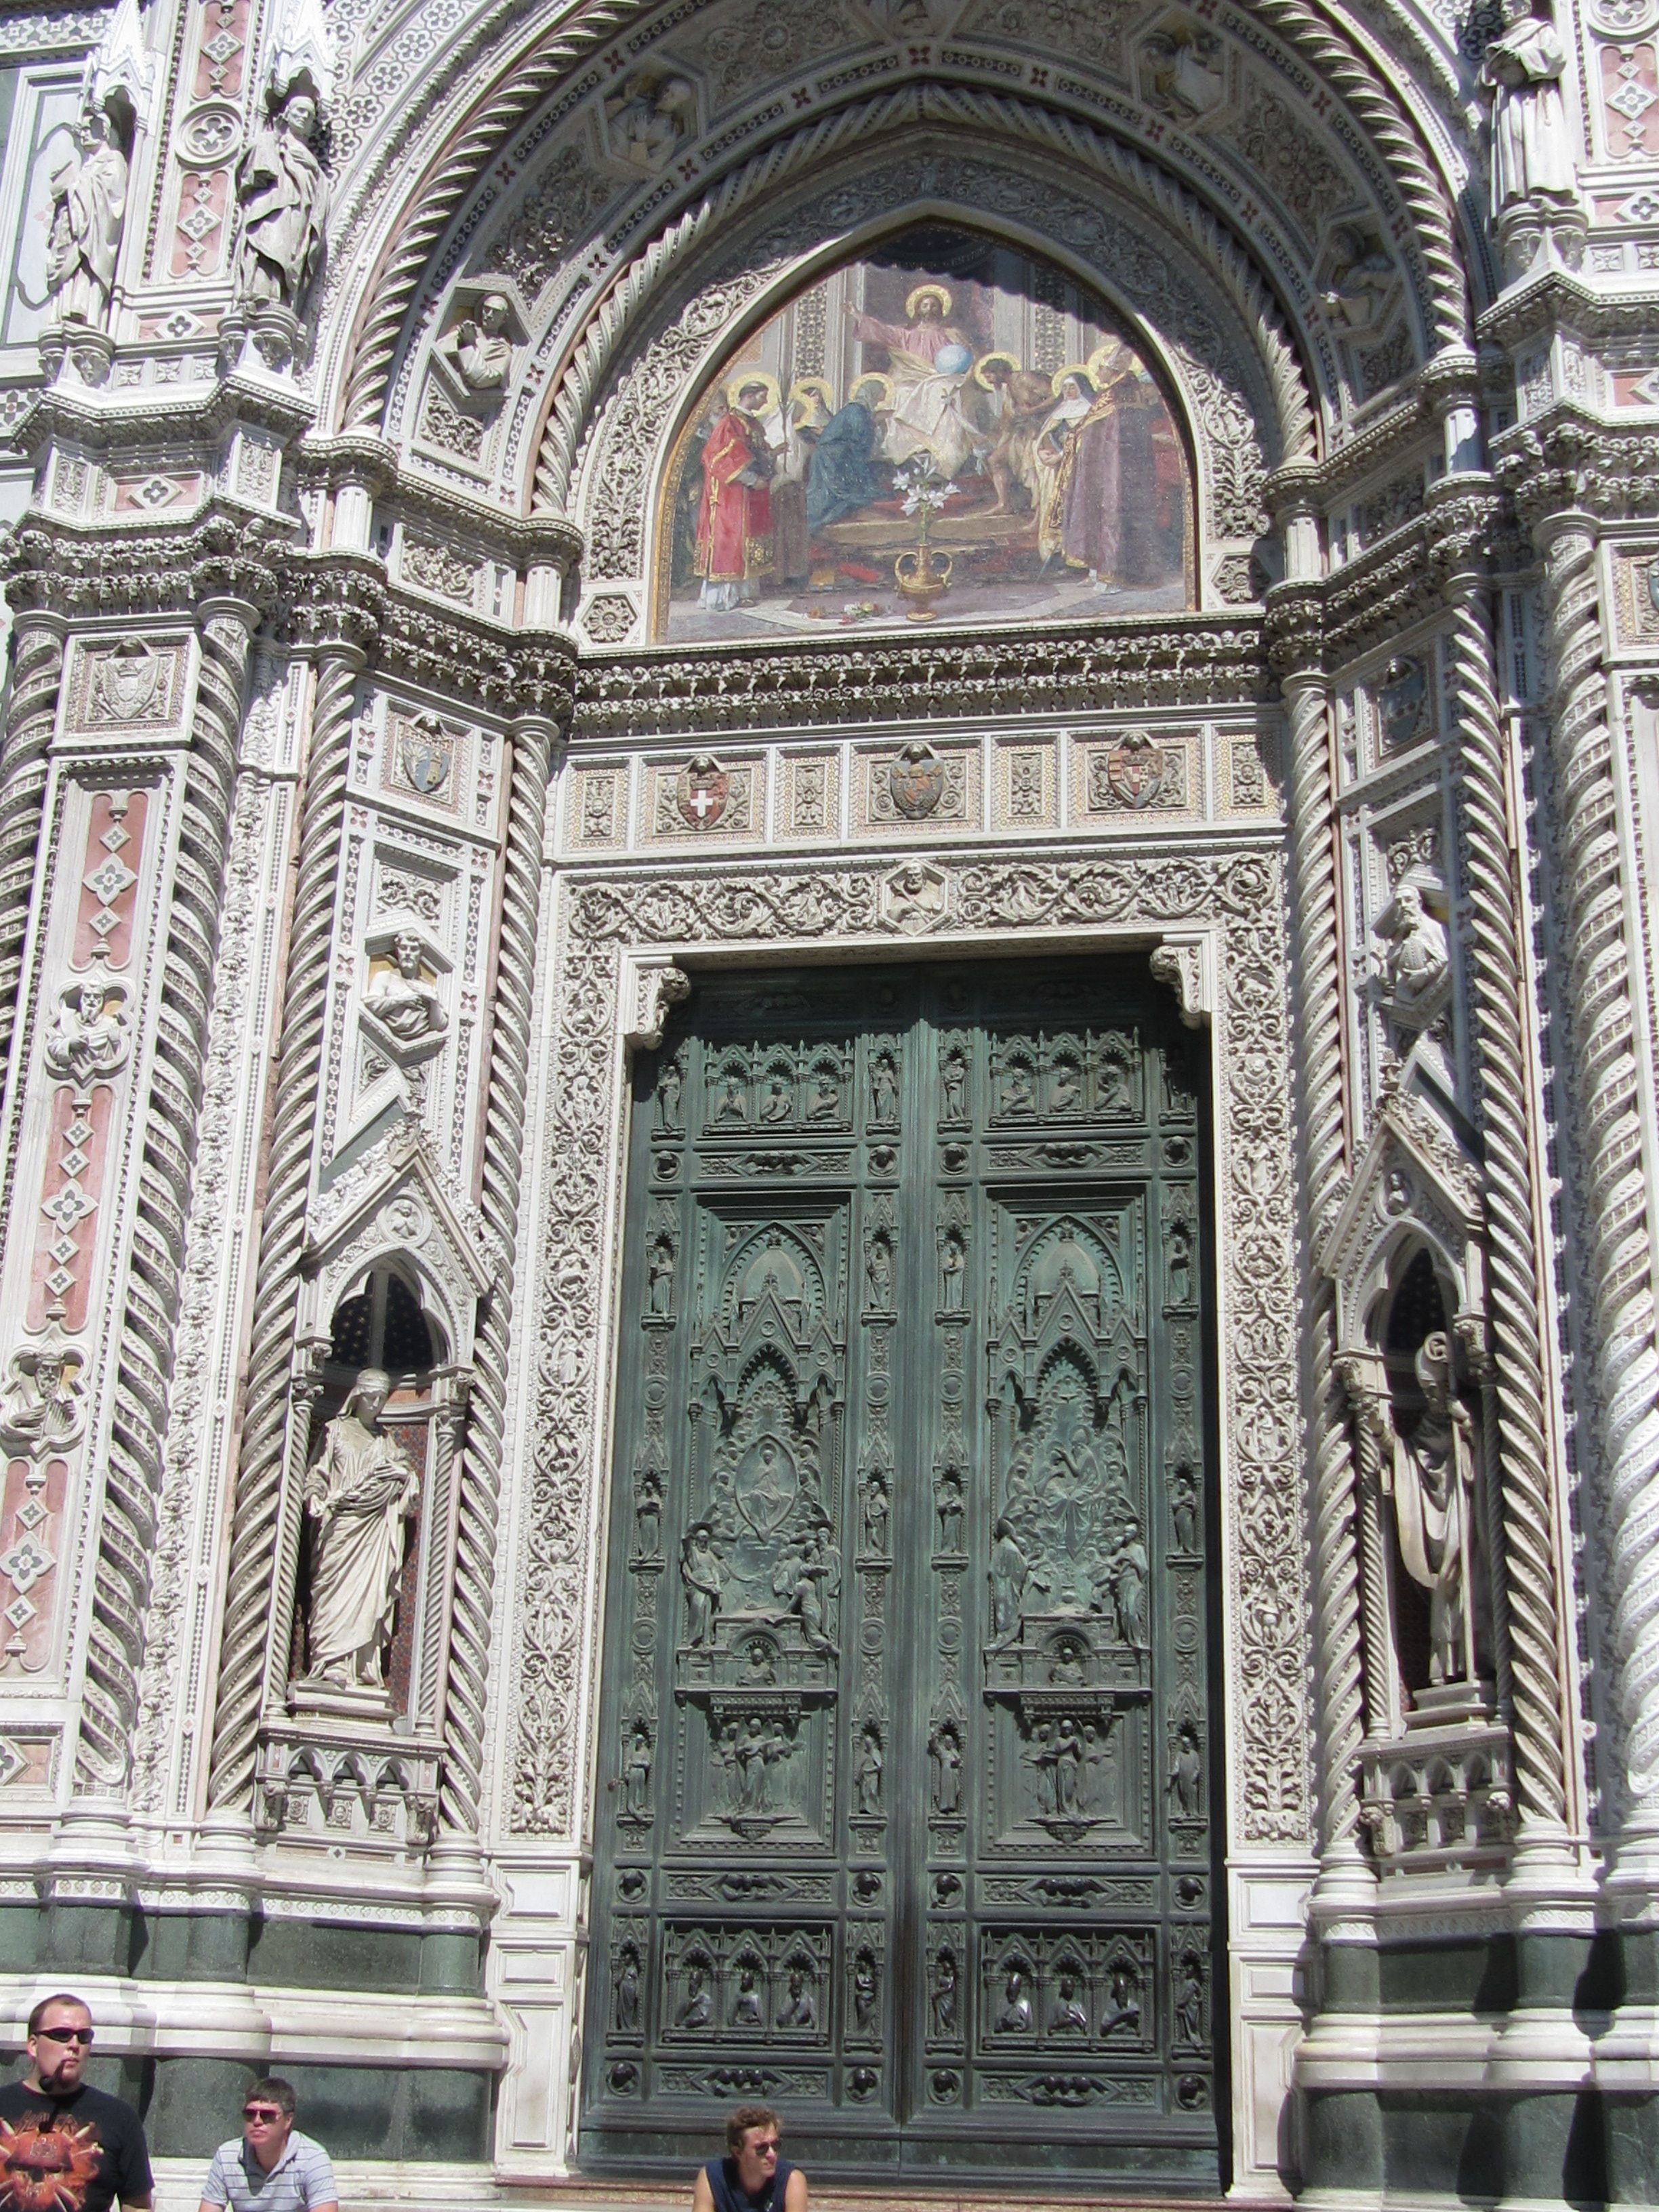
architecture, building, arch, facade, church, cathedral, door, place of worship, baptistery, synagogue, basilica, florence, dom, gothic architecture, ancient history, byzantine architecture, santa maria dei fiori